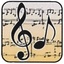
Concepts: Music
Song